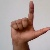
The image shows a hand gesture representing the letter 'L' in Indian Sign Language.